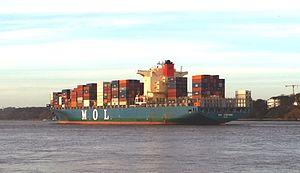
Porte-conteneurs MOL Charisme à partir de Hambourg, l'Elbe bas
Le MOL Comfort est un porte-conteneurs japonais. Il a dû être abandonné par son équipage le 17 juin 2013 dans l'Océan Indien à cause d'une fissure apparue dans la coque. Le navire s'est ensuite ouvert en deux tout en restant à flot, la partie avant a été prise en remorque alors que la partie arrière a coulé par 4 000 mètres de profondeur le 27 juin. La partie avant du navire, en cours de remorquage, qui avait encore environ 1 700 conteneurs à son bord, et qui était en feu depuis le dimanche 7 juillet, a finalement coulé au large des côtes indiennes le 11 juillet 2013, par 3 000 mètres de fond.